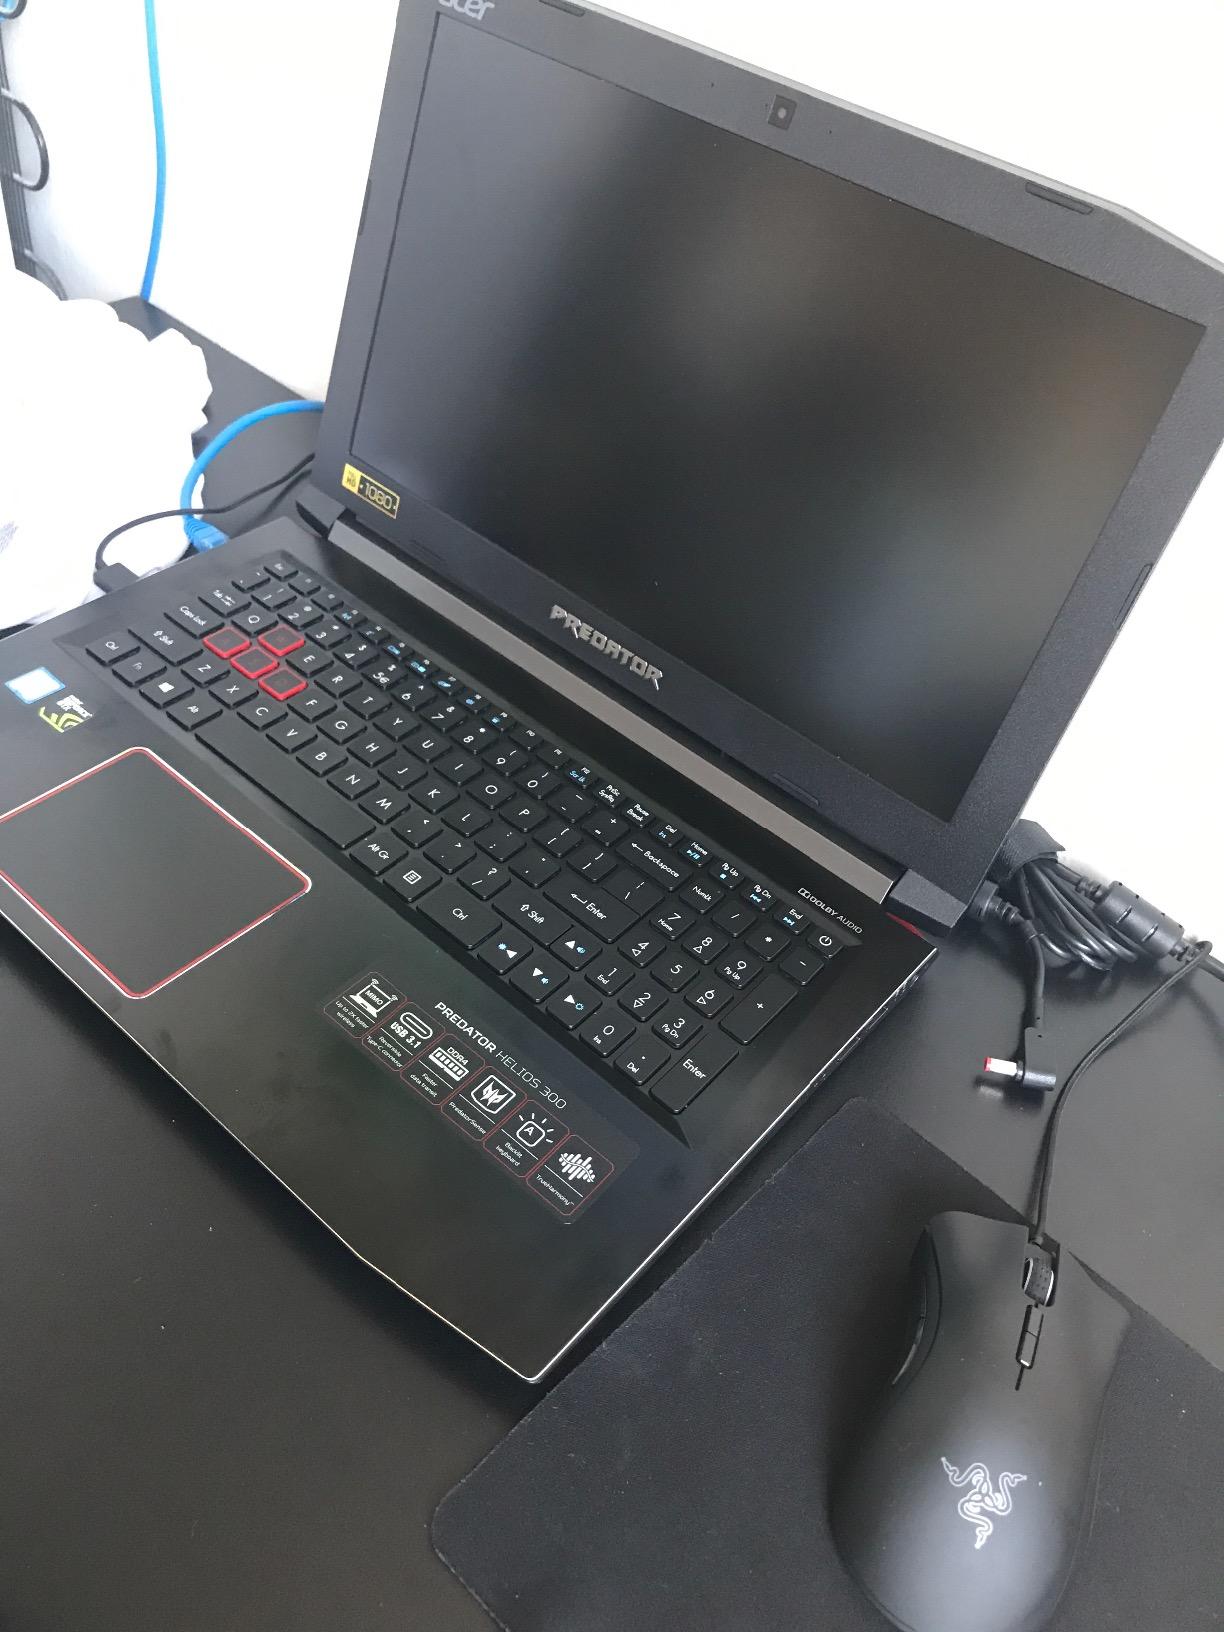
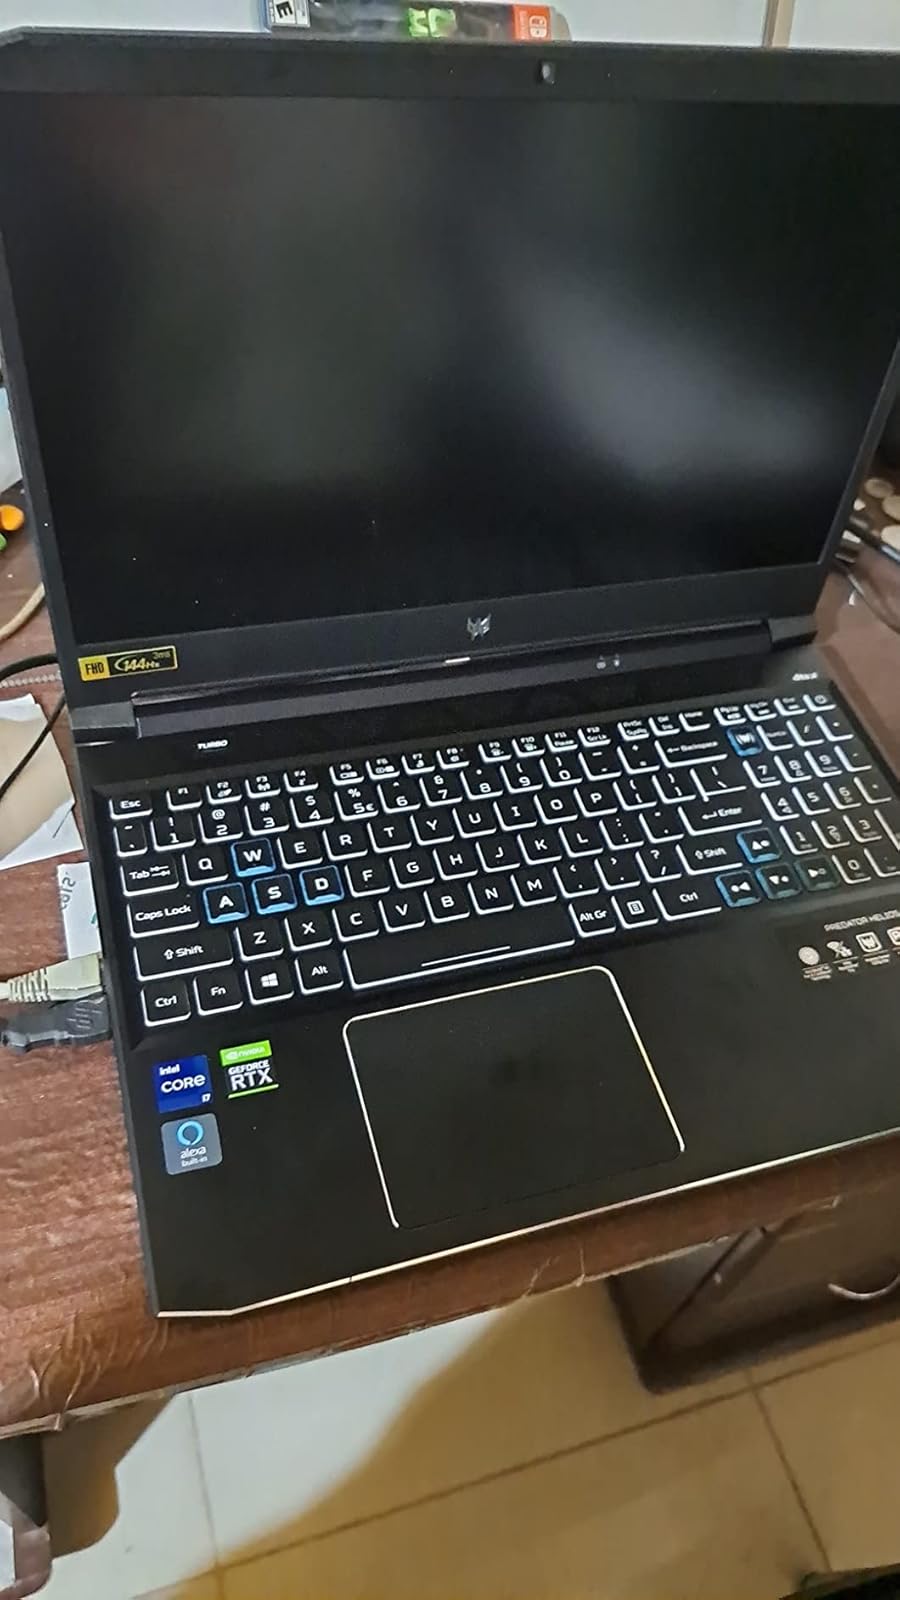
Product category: laptop
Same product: no